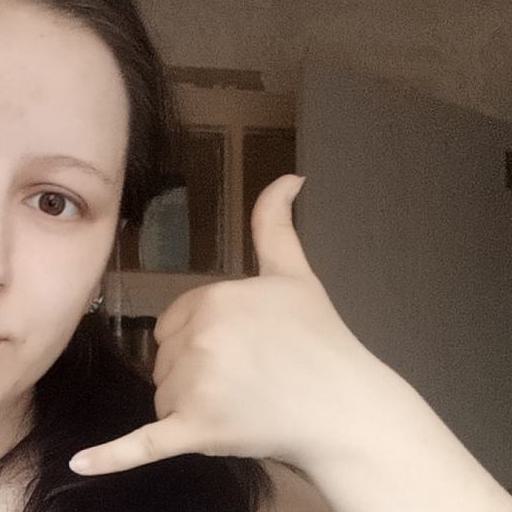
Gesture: call